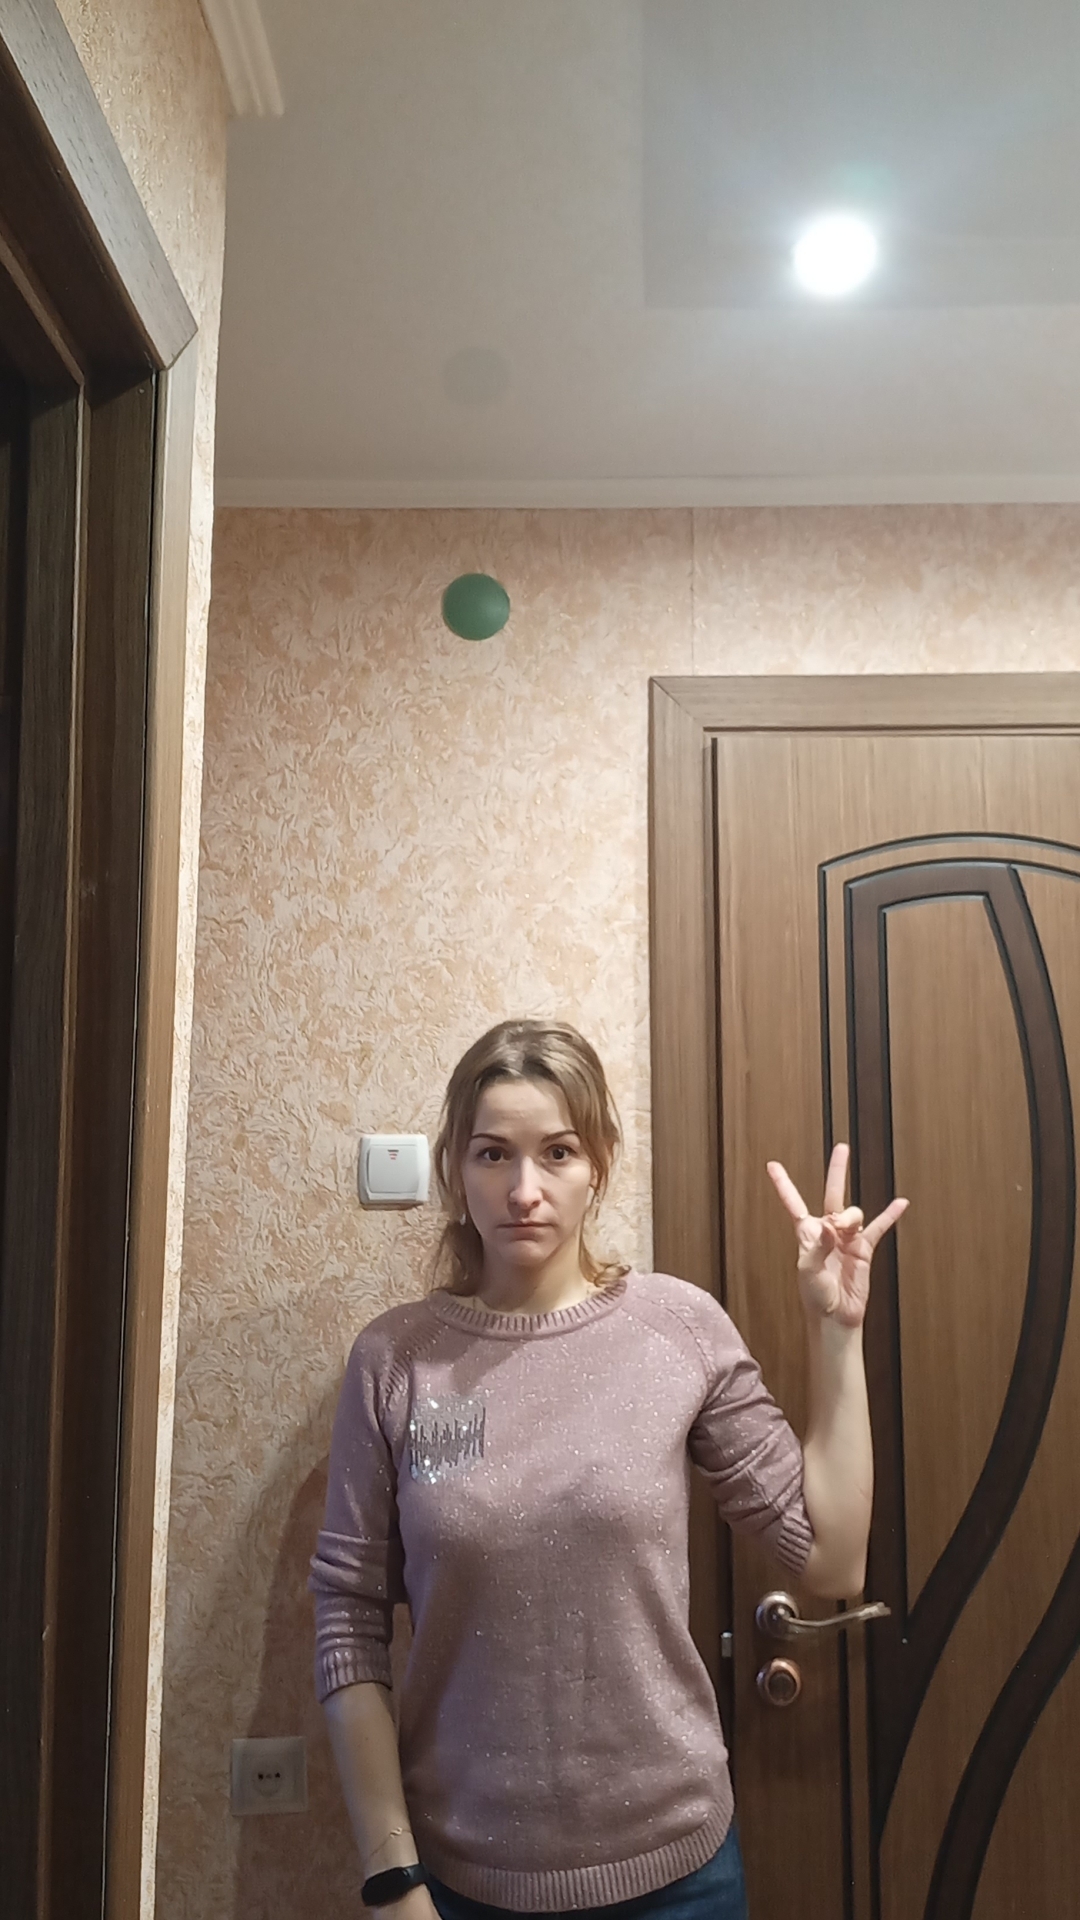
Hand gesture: three3